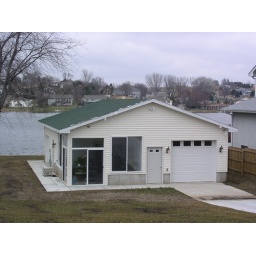
The greenhouse is approximately 13ft by 13ft. The glass is actually sliding glass doors; two on the ground and two two feet off the ground.